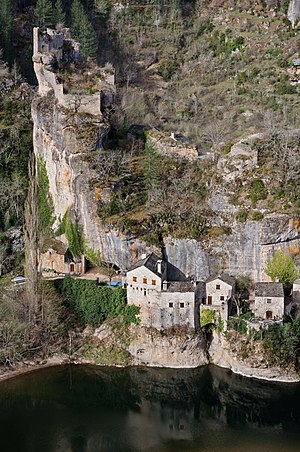
Lozère
Slotsruinen Château de Castelbouc i kløften Gorges du Tarn i Lozère
Lozère er et fransk departement i regionen Languedoc-Roussillon. Hovedbyen er Mende, og departementet har 73.509 indbyggere.